Lincoln Drill Hall

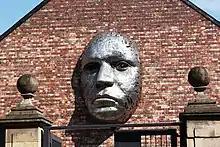
Sculpture on the exterior wall by Rick Kirby

The building was designed by architects Goddard and Son for the 1st Lincolnshire Rifle Volunteers and construction was financed by Joseph Ruston, a former M.P. for the city. It was opened in 1890 and, although purpose-built for military training, community and social events were held in the hall from an early stage. The 1st Lincolnshire Rifle Volunteers evolved to become to 4th Battalion of the Lincolnshire Regiment in 1908. The battalion was mobilised at the drill hall in August 1914 before being deployed to the Western Front. The 4th Battalion was reconstituted after the Second World War and amalgamated with the 6th Battalion to form the 4th/6th Battalion in 1950.